Channelkirk

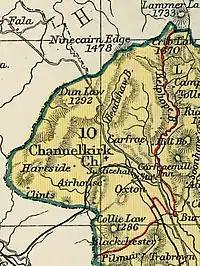
Map of Channelkirk (1900)

Oxton, Carfrae, Hartside, and Glengelt were designated "baronies" in law instruments, while Collielaw, Airhouse, Over Howden, and Kirktonhill may be styled "Residences", as distinguished from ordinary farms. However, in the case of Hartside, it was first referred to as a "barony" in 1728, by which time, the designation of " barony " was more a courtesy than signification of real baronial status.